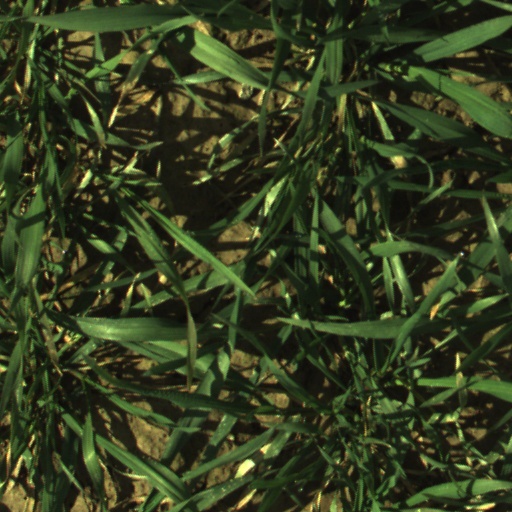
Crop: wheat